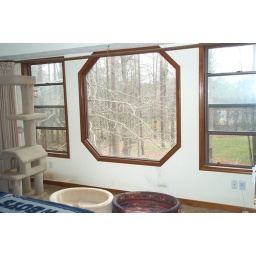
I love the windows in my bedroom. I can lay in bed &amp;amp; look out at the backyard.